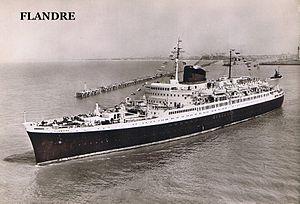
Vue en mer du FLANDRE
Le Flandre est un paquebot construit en 1952 aux Ateliers et Chantiers de France-Dunkerque à Dunkerque pour la Compagnie générale transatlantique. Construit à l’origine pour être exploité sur la ligne des Antilles avec son navire jumeau, il commence finalement sa carrière sur la ligne de l’Atlantique Nord pour remplacer le De Grasse. En 1962, lorsque le France est mis en service, le Flandre rejoint la ligne des Antilles et y reste jusqu’à sa vente à Costa Croisières en 1968. Il devient le Carla C. et est affrété par Princess Cruises et navigue pendant deux ans sous le nom de Princess Carla, puis retourne chez Costa Croisières pour remplacer le Fulvia. Remotorisé en 1974 à Rotterdam, il est ensuite renommé CarlaCosta en 1986. En 1992, il est vendu à la compagnie Epirotiki Cruises qui le renomme Pallas Athena. Le 24 mars 1994, il est détruit par un incendie alors qu’il est amarré au Pirée. Déclaré perte totale, il est envoyé à la casse et détruit à Aliağa en 1994.